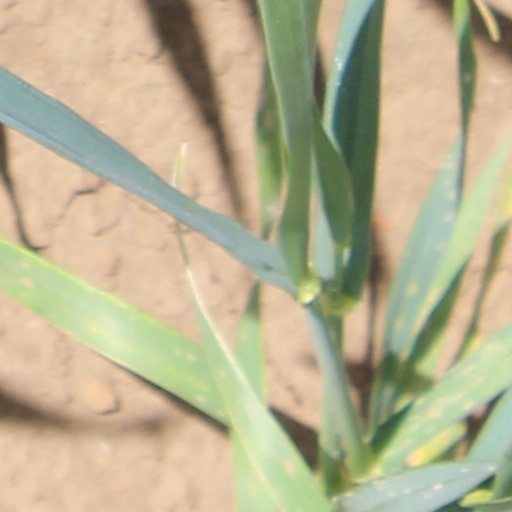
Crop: wheat